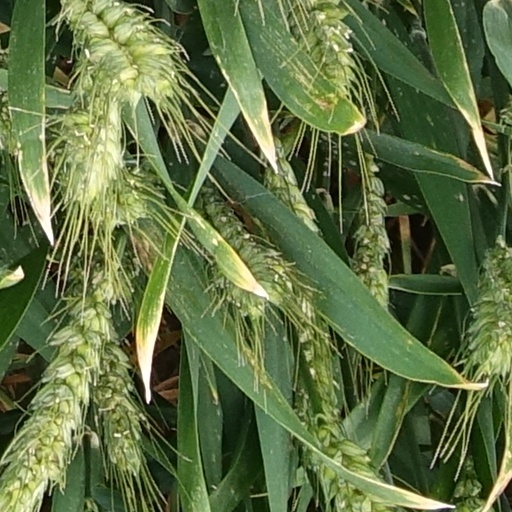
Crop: wheat